Tuleta, Texas

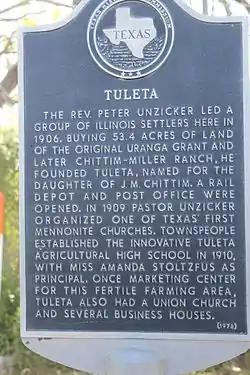
Tuleta historic marker, September 2016

Tuleta was founded by Peter Unzicker, a Mennonite minister, who brought a colony of Mennonites from Cullom, Illinois, in 1906. Unzicker, a German, purchased of land from the Chittim-Miller ranch for the townsite, which was named for J. M. Chittim's daughter. The San Antonio and Aransas Pass Railway was built across the ranch in 1881. The depot opened in Tuleta in 1906; the following year the post office opened. The Mennonite church, built that year, was used for school on weekdays. In 1910, Amanda Stoltzfus organized the Tuleta Agriculture High School, the first of its kind in Texas; its faculty came from such prestigious institutions as Smith College and the University of Wisconsin. Stoltzfus, the principal, offered instruction in sewing and cooking for girls and manual training and agriculture for boys. The school had dormitories for boarders.